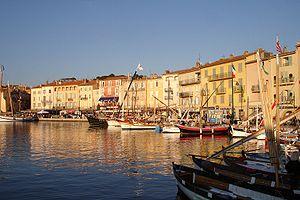
Saint-Tropez est une commune française située dans le département du Var en région Provence-Alpes-Côte d'Azur, chef-lieu du canton de Saint-Tropez.